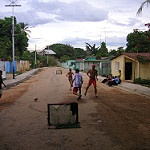
Label: street